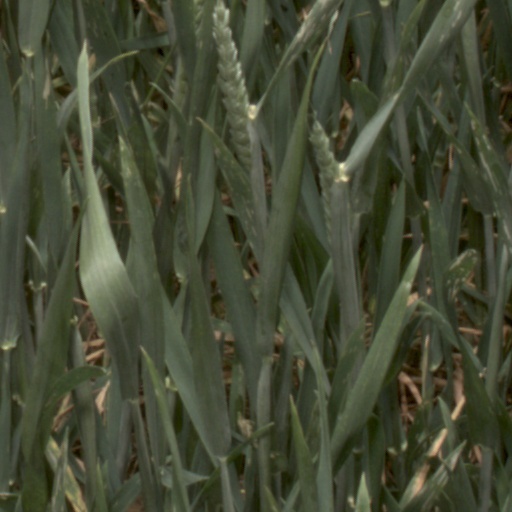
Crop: wheat